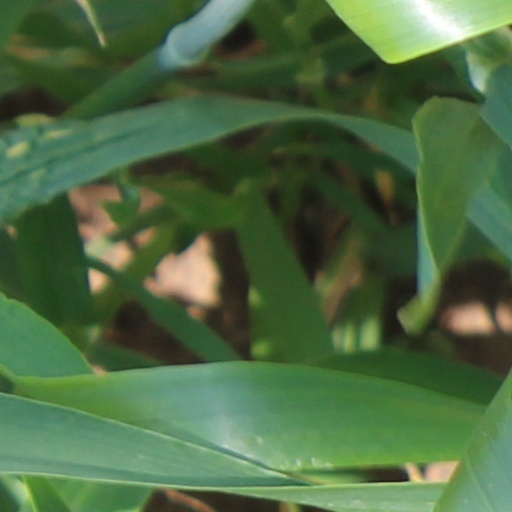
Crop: wheat